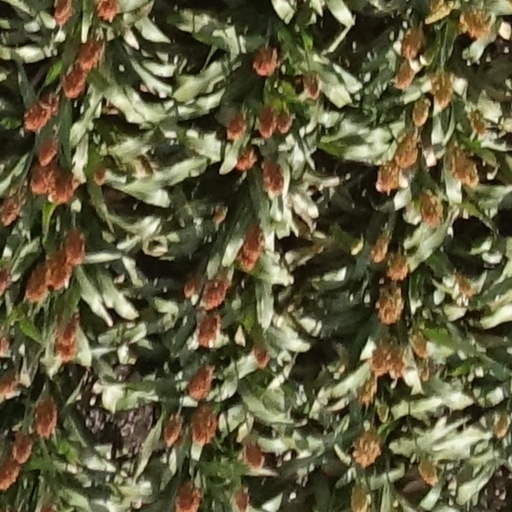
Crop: sorghum